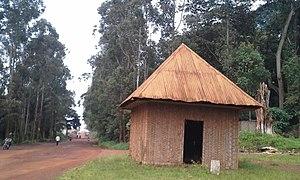
Case sacrée de la chefferie bafoussam
Bafoussam est une ville du Cameroun, le chef-lieu de la région de l'Ouest, le chef-lieu du département de la Mifi et l'un des trois arrondissements du département de la Mifi. Elle a été érigée en Communauté urbaine de Bafoussam en 2008. Située en pays Bamiléké, Bafoussam est à la fois ville et village du peuple du même nom.